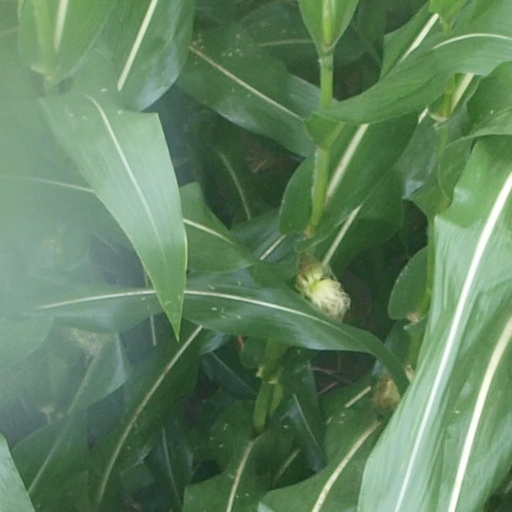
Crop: maize; corn